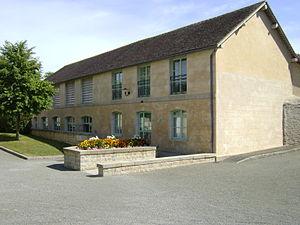
Champfleur (Sarthe) - Lavoir du Couvent des Soeurs Franciscaines (1885).
Champfleur est une commune française, située dans le département de la Sarthe en région Pays de la Loire, peuplée de 1 358 habitants.